Il Perdono di Gesualdo

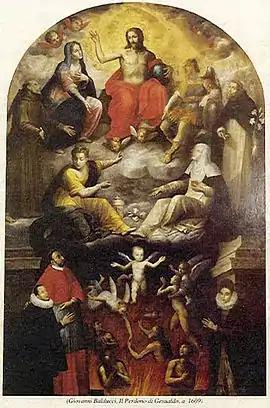
', ' Church

(in English, The Pardon of Gesualdo) is an altarpiece created in 1609 by the Florentine painter Giovanni Balducci for a commission from the madrigal composer Carlo Gesualdo, Prince of Venosa, of the kingdom of Naples. Conserved in the private chapel of Gesualdo's church, Santa Maria delle Grazie, the painting underwent important restorations in the late twentieth century, following the destructive Irpinia earthquake of 1980.